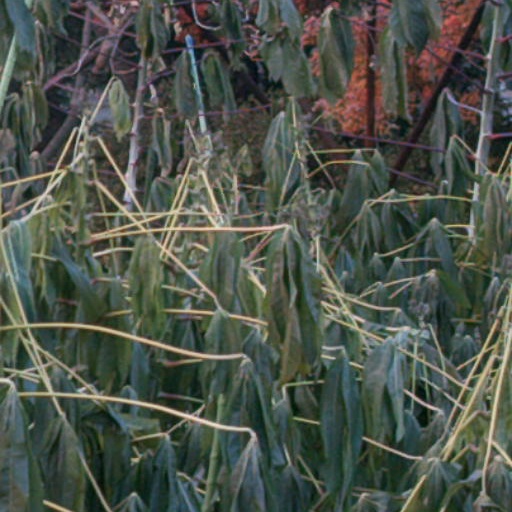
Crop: cassava